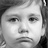
Emotion: sad